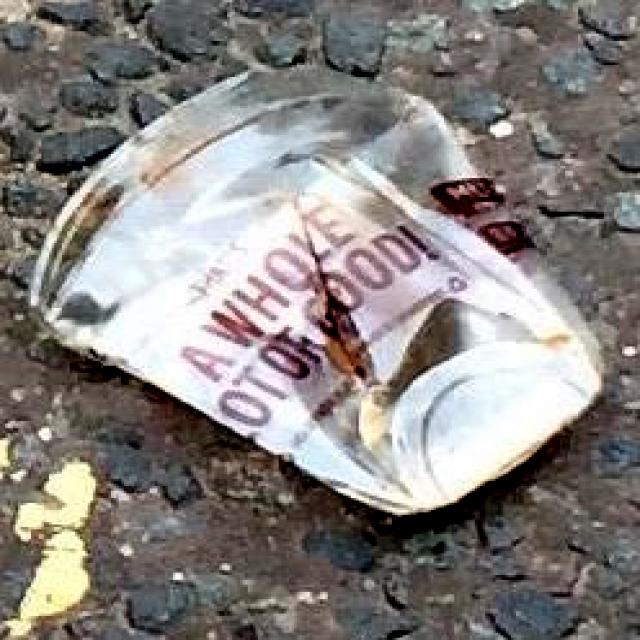
Label: Trash